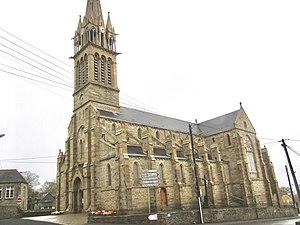
église Saint-Cast de Saint-Cast-Le-Guildo
Saint-Cast-le-Guildo [sɛ̃.ka.lə.gildo] est une commune française située sur la Côte d'Émeraude dans le département des Côtes-d'Armor, dans la région Bretagne, en France.
L'église Saint-Cast est l'église principale de la ville de Saint-Cast-le-Guildo en Bretagne dans les Côtes-d'Armor. Elle dépend de la paroisse de Matignon du diocèse de Saint-Brieuc et Tréguier. Elle est dédiée à saint Cast, moine irlandais du VIᵉ siècle, disciple de saint Jacut, venu évangéliser la Bretagne armoricaine.